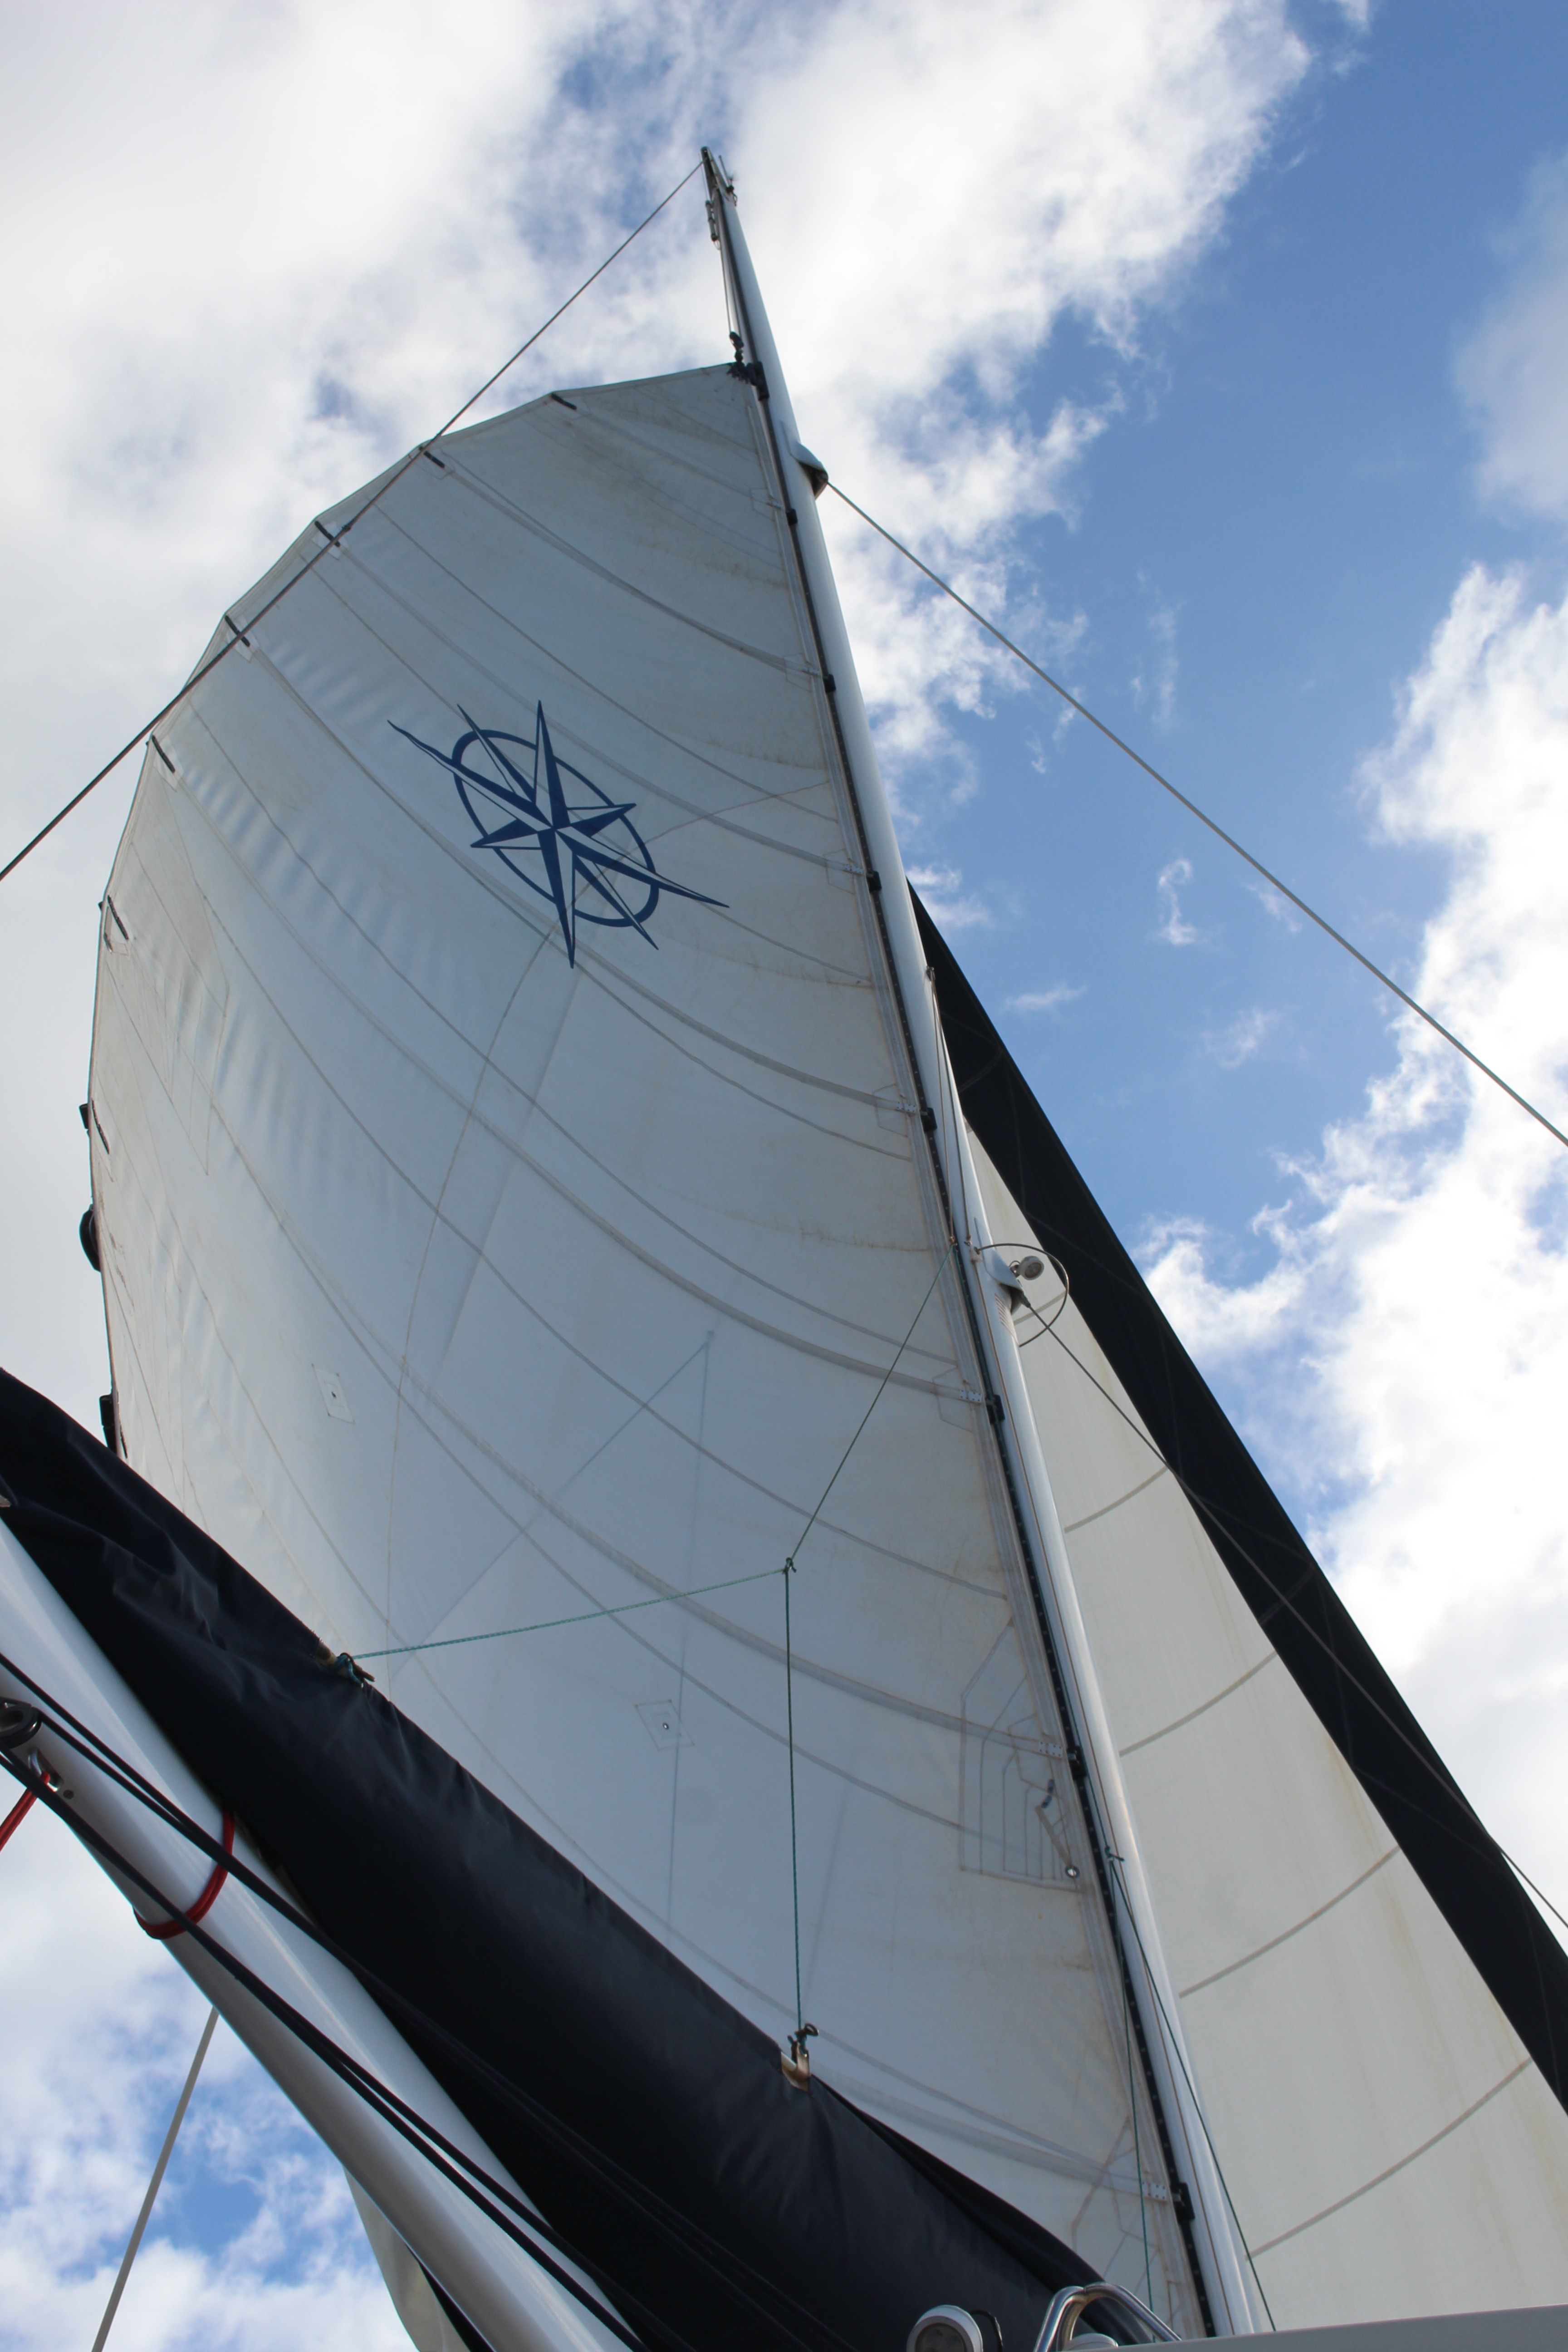
boat, wind, ship, vehicle, mast, sailing, yacht, blue, sailboat, sail, watercraft, schooner, windjammer, sailing boat, sailing ship, tall ship, windsports, caravel